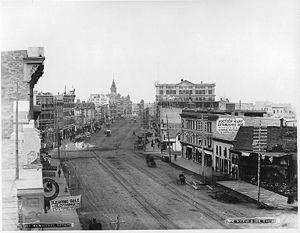
Rue principale, Winnipeg, Man., 1887